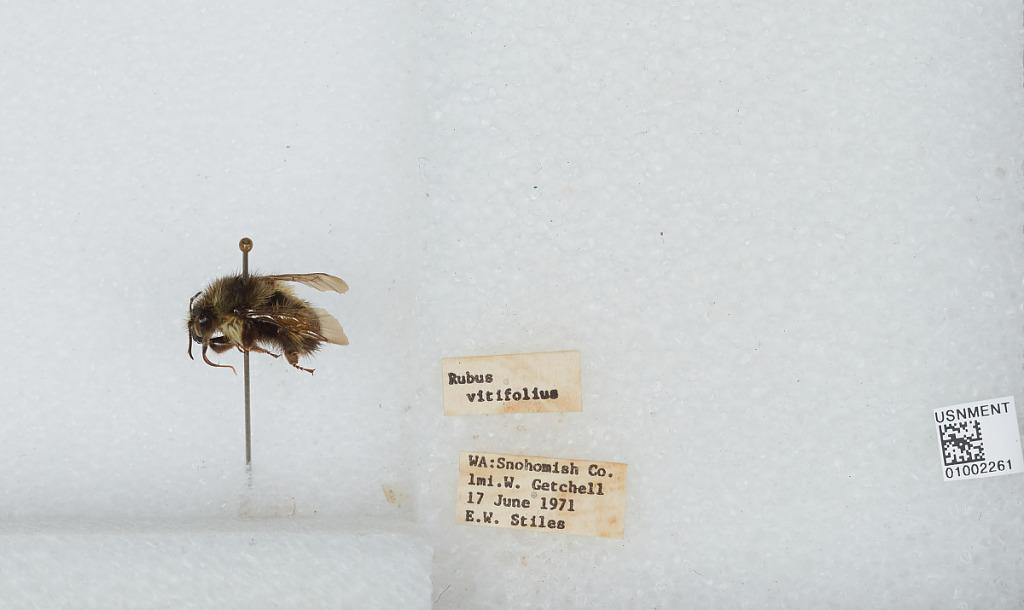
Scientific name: Bombus (Pyrobombus) flavifrons Cresson
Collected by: E. Stiles
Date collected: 1971-6-17
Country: United States
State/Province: Washington
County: Snohomish
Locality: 1 mile west of Getchell
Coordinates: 48.0722, -122.119